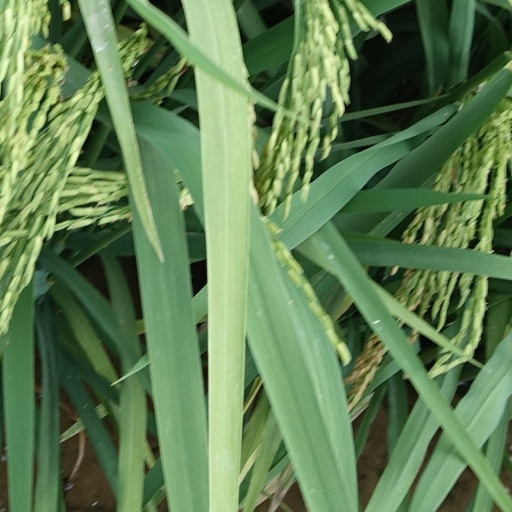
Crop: rice